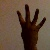
The image shows a hand gesture representing the number 4 in Indian Sign Language.